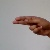
The image shows a hand gesture representing the letter 'H' in Indian Sign Language.